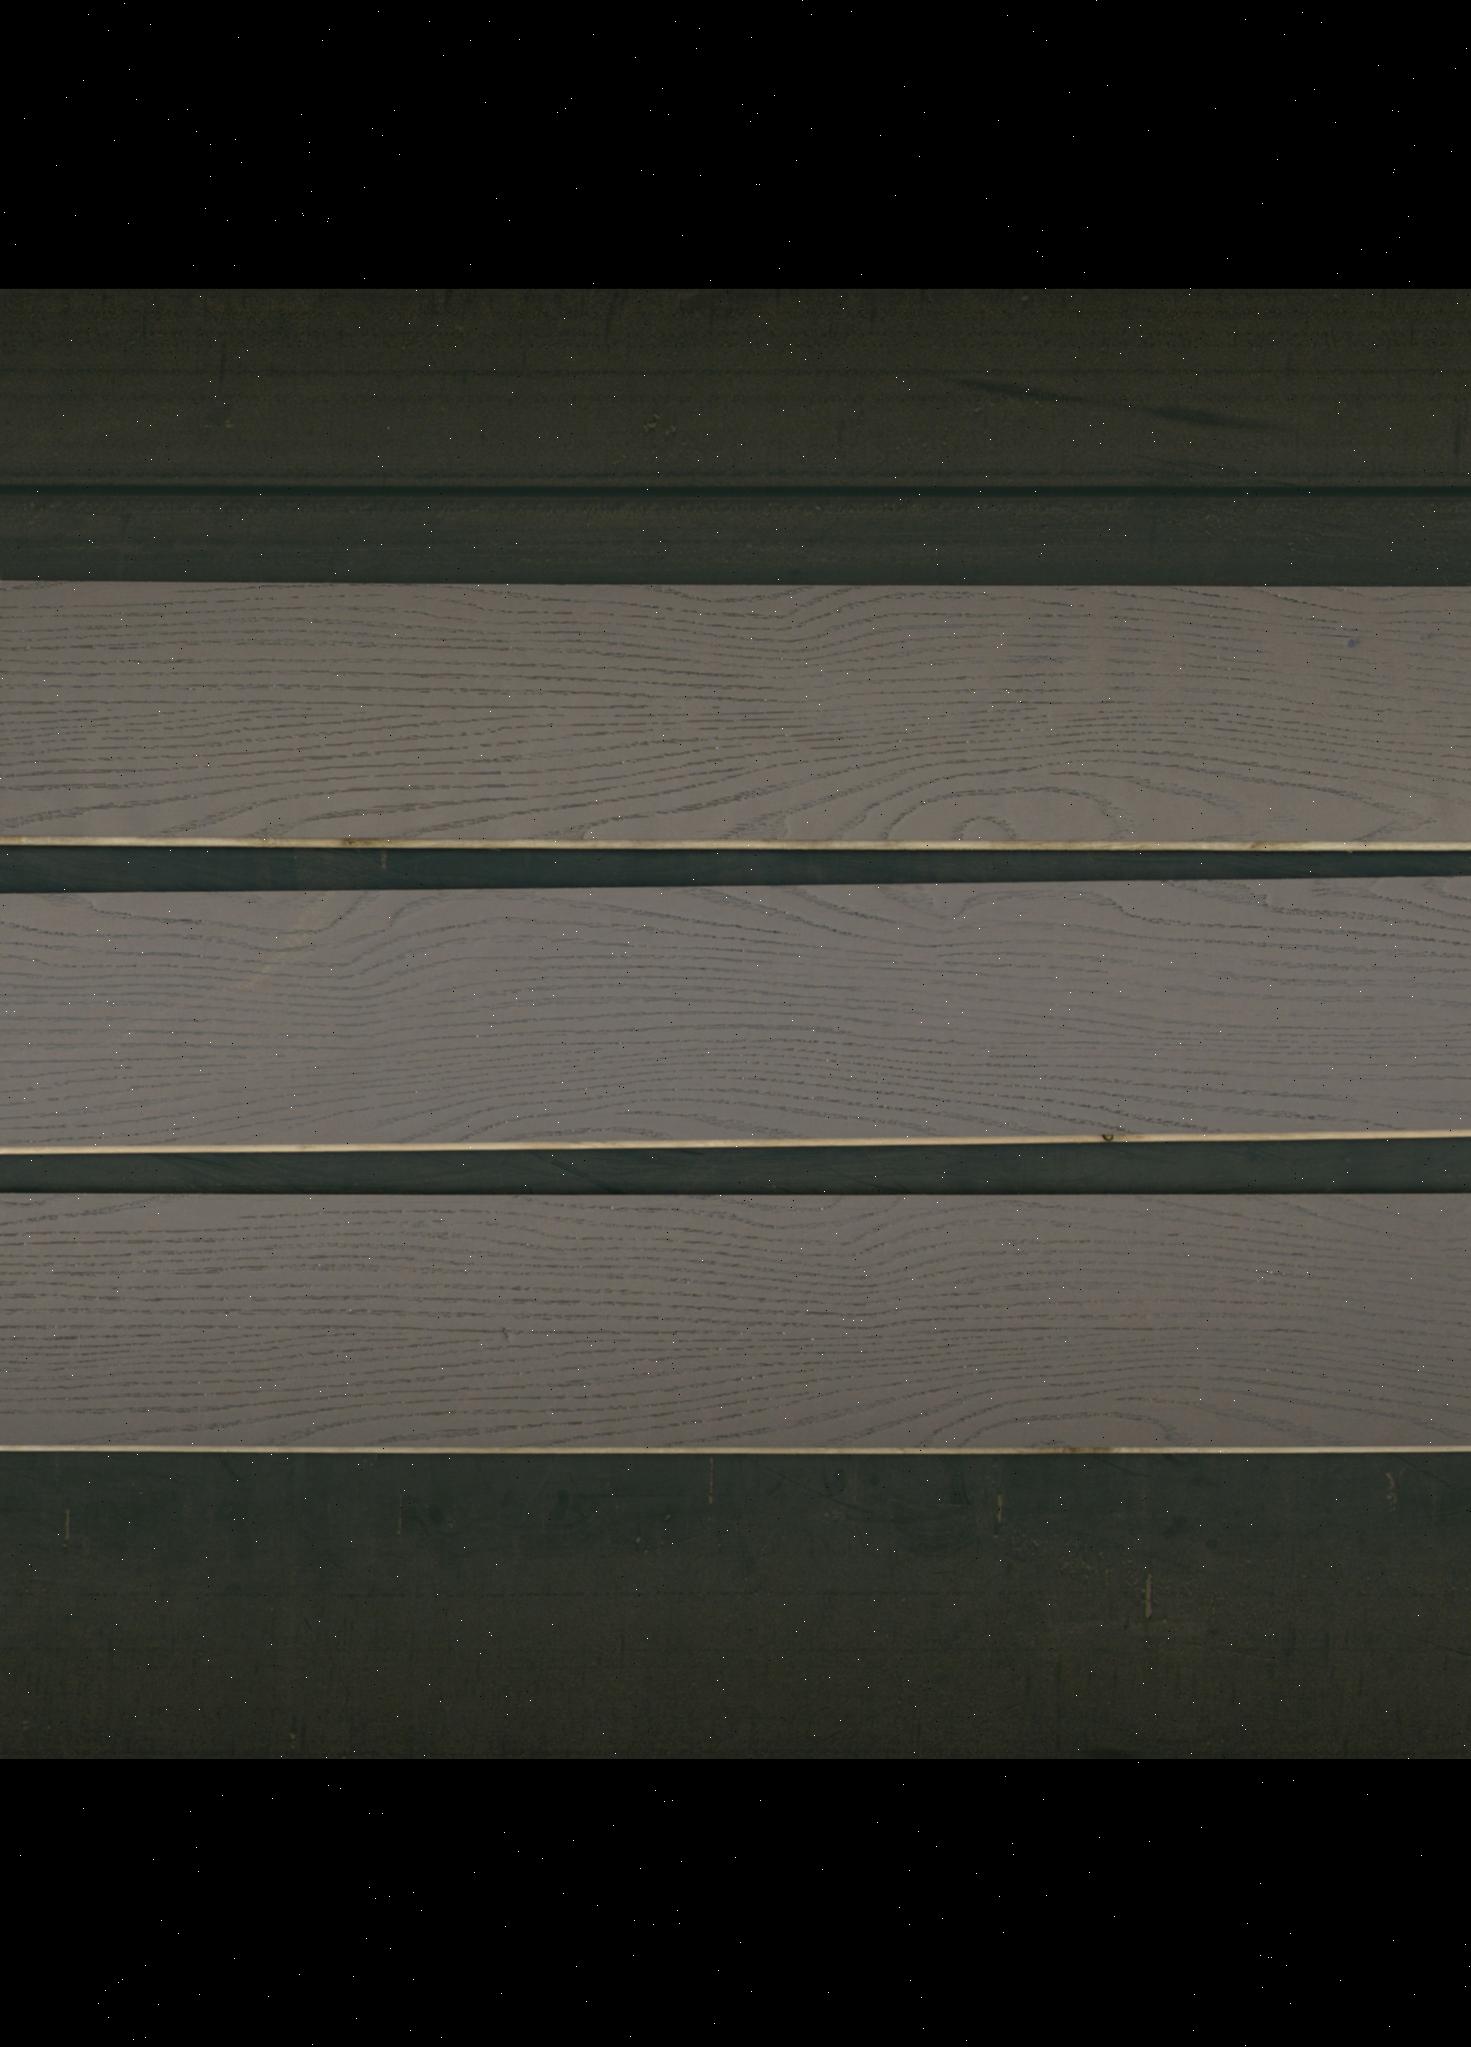
Label: mixers